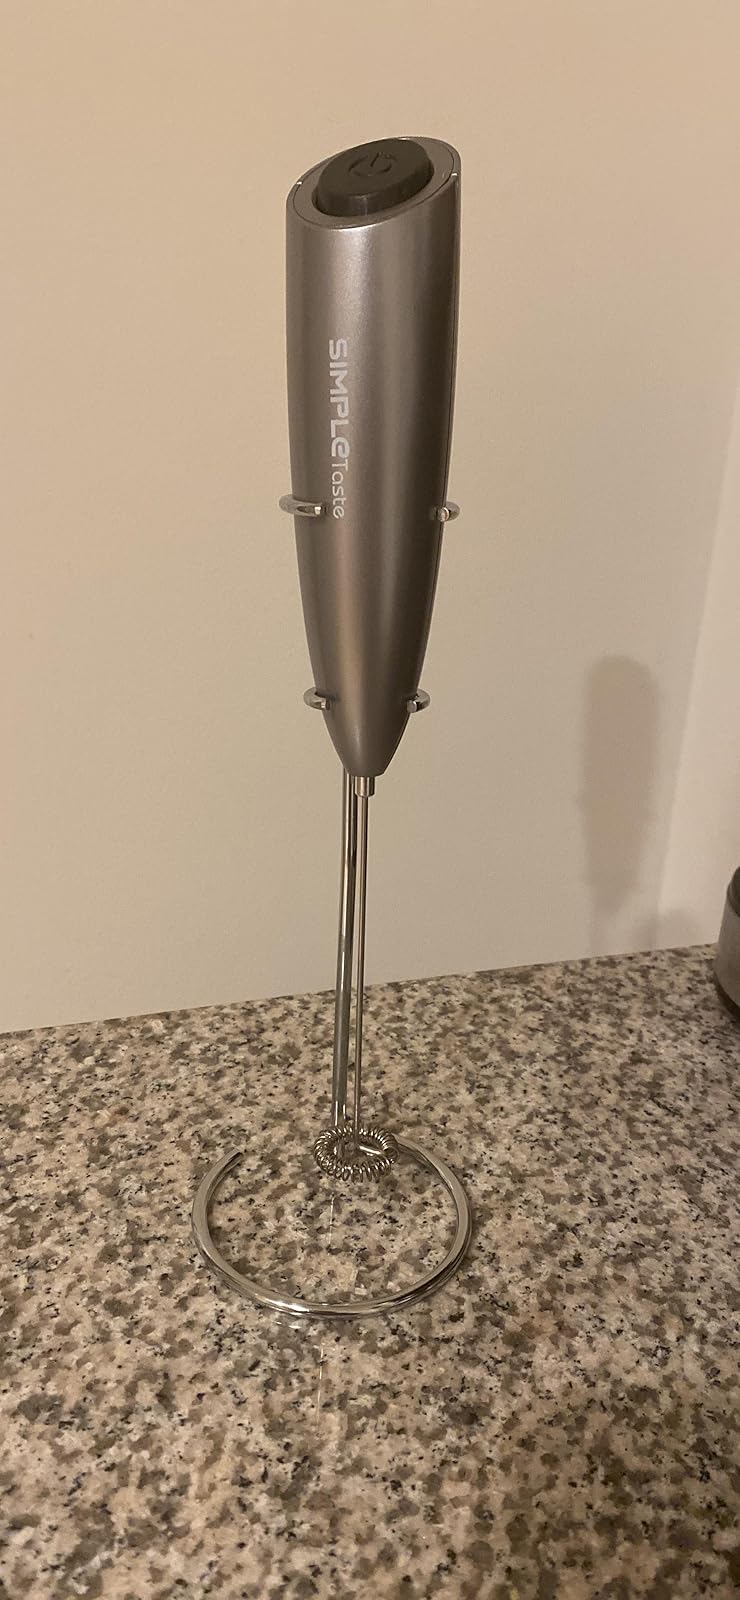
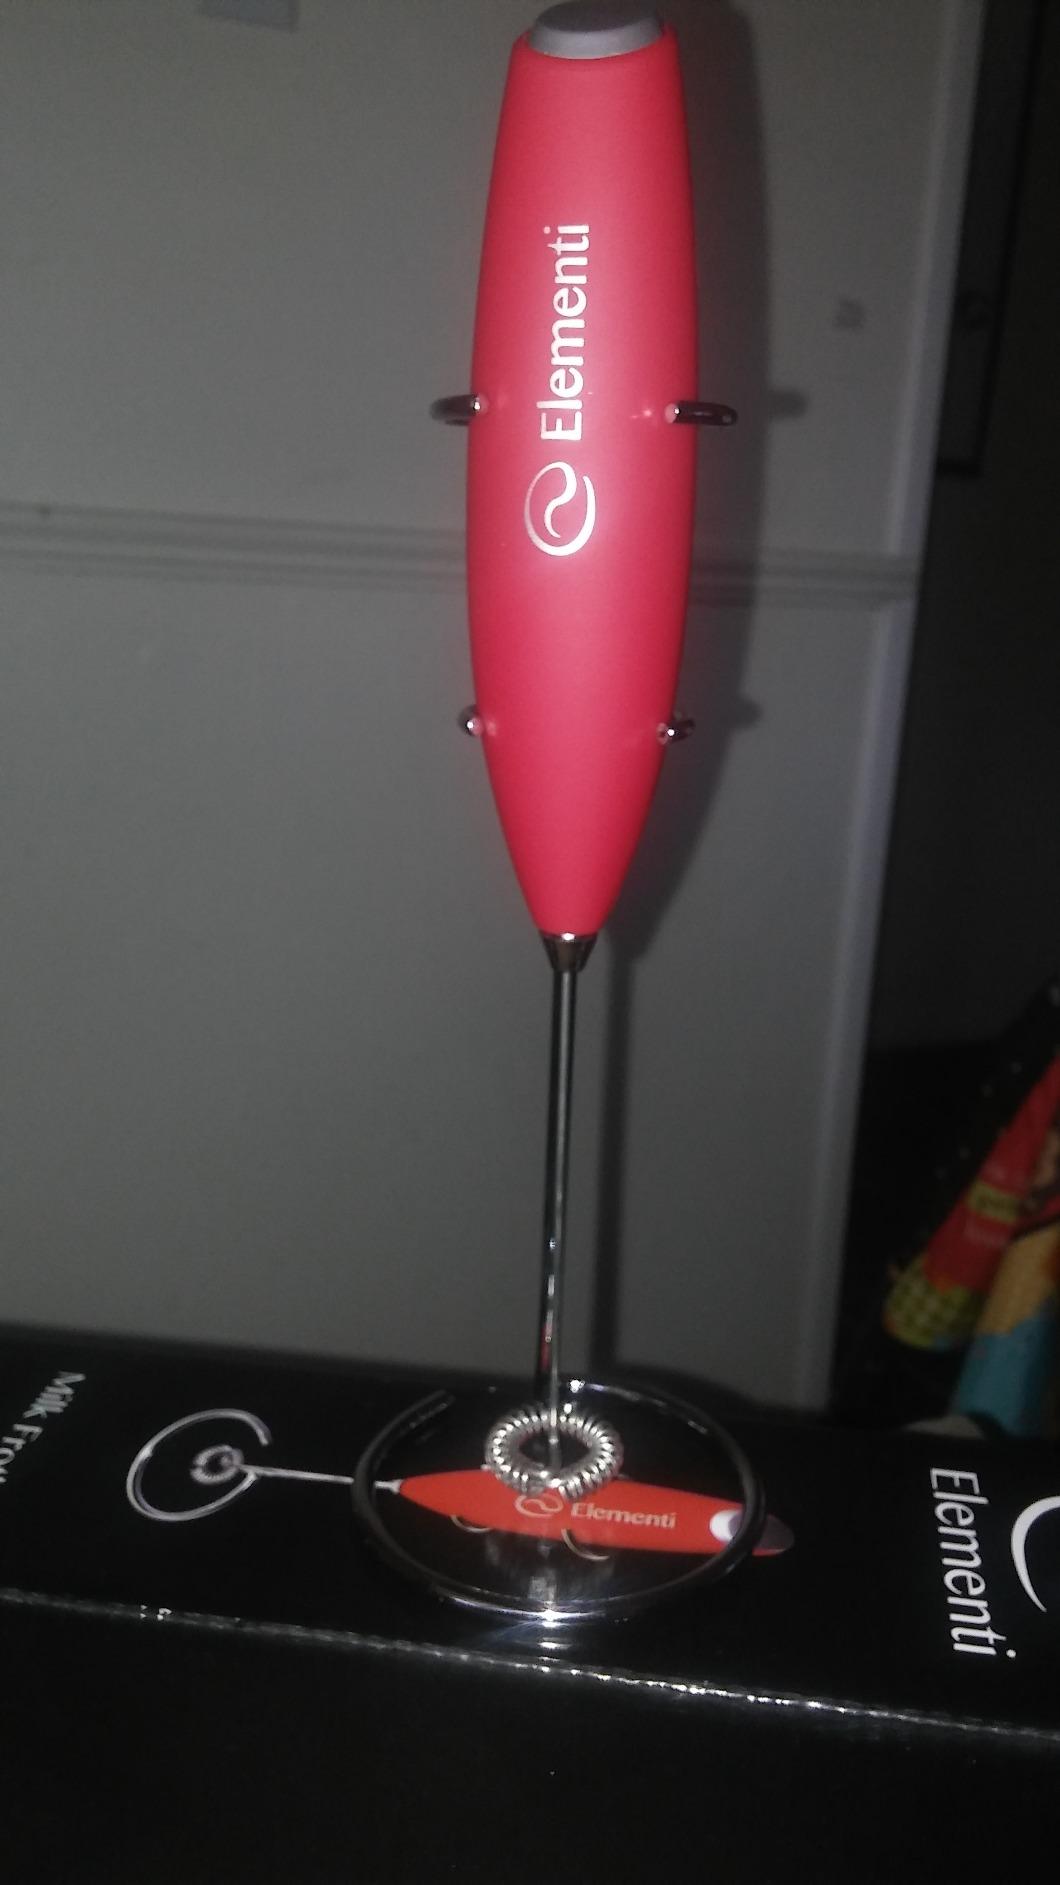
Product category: items_mixer
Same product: no